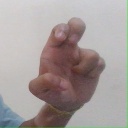
अक्षर: अ